Swedish Institute at Athens

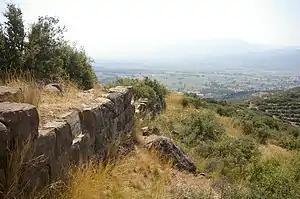
Macra Come, Fthiotis, examined by the Institute since 2010.

The Makrakomi Archaeological Landscapes Project (MALP) was carried out around the village of Makrakomi in the Spercheios valley with the aim of exploring the ancient history of the area. The valley was particularly important during the late classical and Hellenistic periods as it hosts a route connecting the north and south of parts Greece. The project was a collaboration between the Fthiotis and Evritania Ephorate of Antiquities, under the direction of Maria Foteini Papakonstantionou and Swedish archaeologist Anton Bonnier. Fieldwork included surveys, geophysical investigations, small scale excavation, and geomorphological studies. An archaeological and architectonic inventory was carried out 2011–2012. Investigations have demonstrated human activity in the valley from the Neolithic until the Late Classical period, when settlements became more long-lived before they faded away during the Roman period.